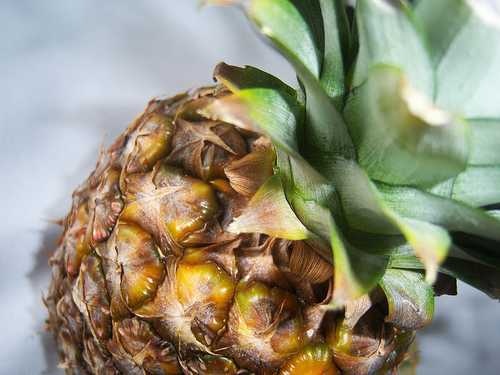
Label: Pineapple